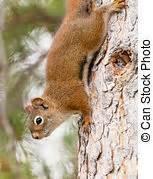
squirrel